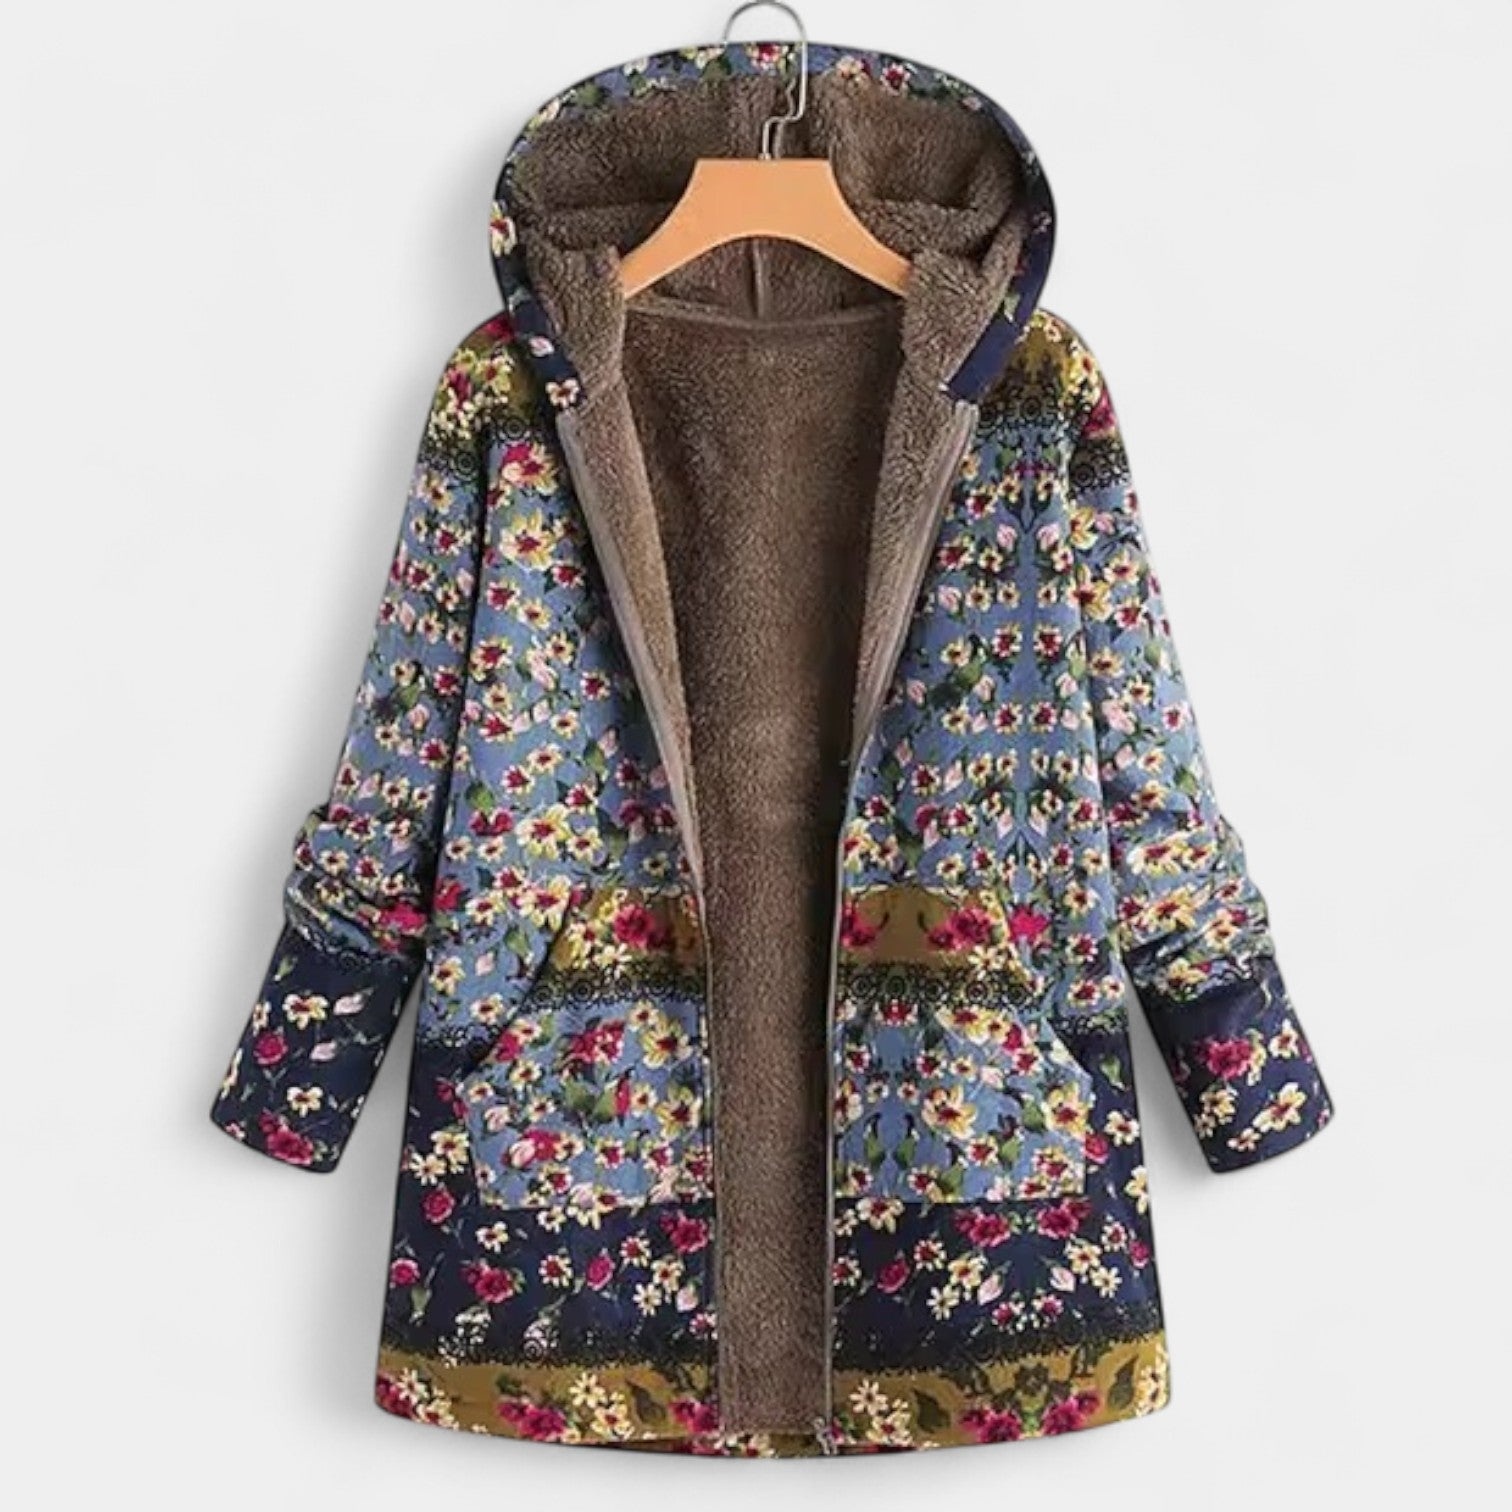
Jitka – Bunda s kapucí
Brand: Viktorie Praha
Styl a hřejivost pro chladné zimní dny. Parka Jitka spojuje eleganci s útulným pohodlím. Díky kapuci, dlouhým rukávům a praktickému zapínání na zip je ideální volbou do zimního období. Ležérní střih se snadno kombinuje s džíny i kozačkami, takže se hodí jak na procházku, tak i na neformální setkání. Proč si naše zákaznice zamilovaly parku Jitka: Kapuce a dlouhé rukávy pro ochranu v chladném počasí Pohodlný střih s praktickými kapsami Nadčasový design, který se hodí k různým outfitům Univerzální volba na každodenní nošení i speciální příležitosti
Category: Apparel & Accessories > Clothing > Outerwear > Coats & Jackets > Parkas